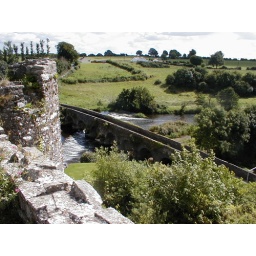
16th Century Bridge over river Funcheon from Castle walls